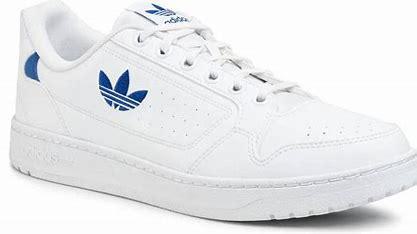
Brand: Adidas
Model: NY 90